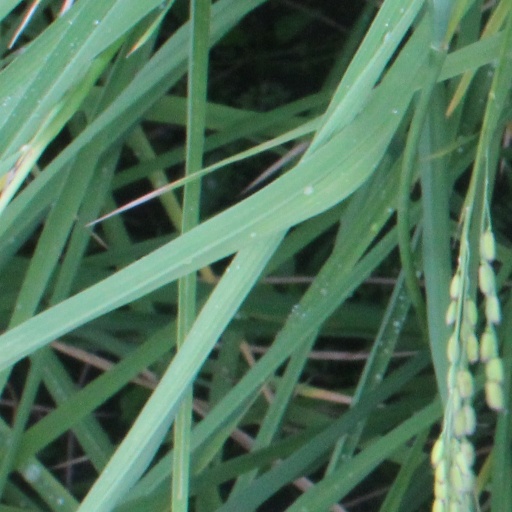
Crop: rice